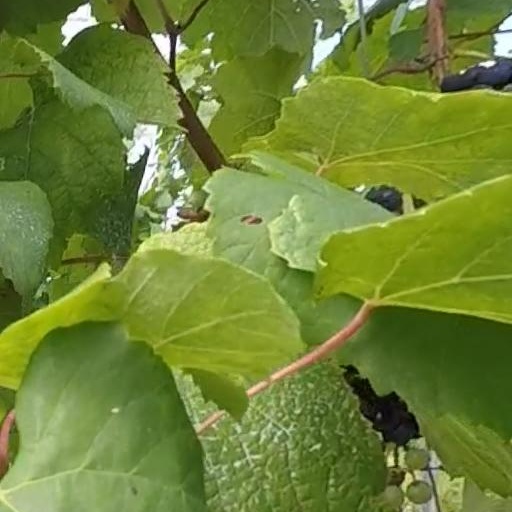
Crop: grape